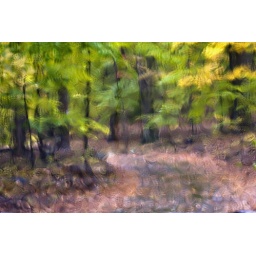
No photoshopping, I swear...trees on a country road in Frederick, MD, shot through a rainy window from the car.